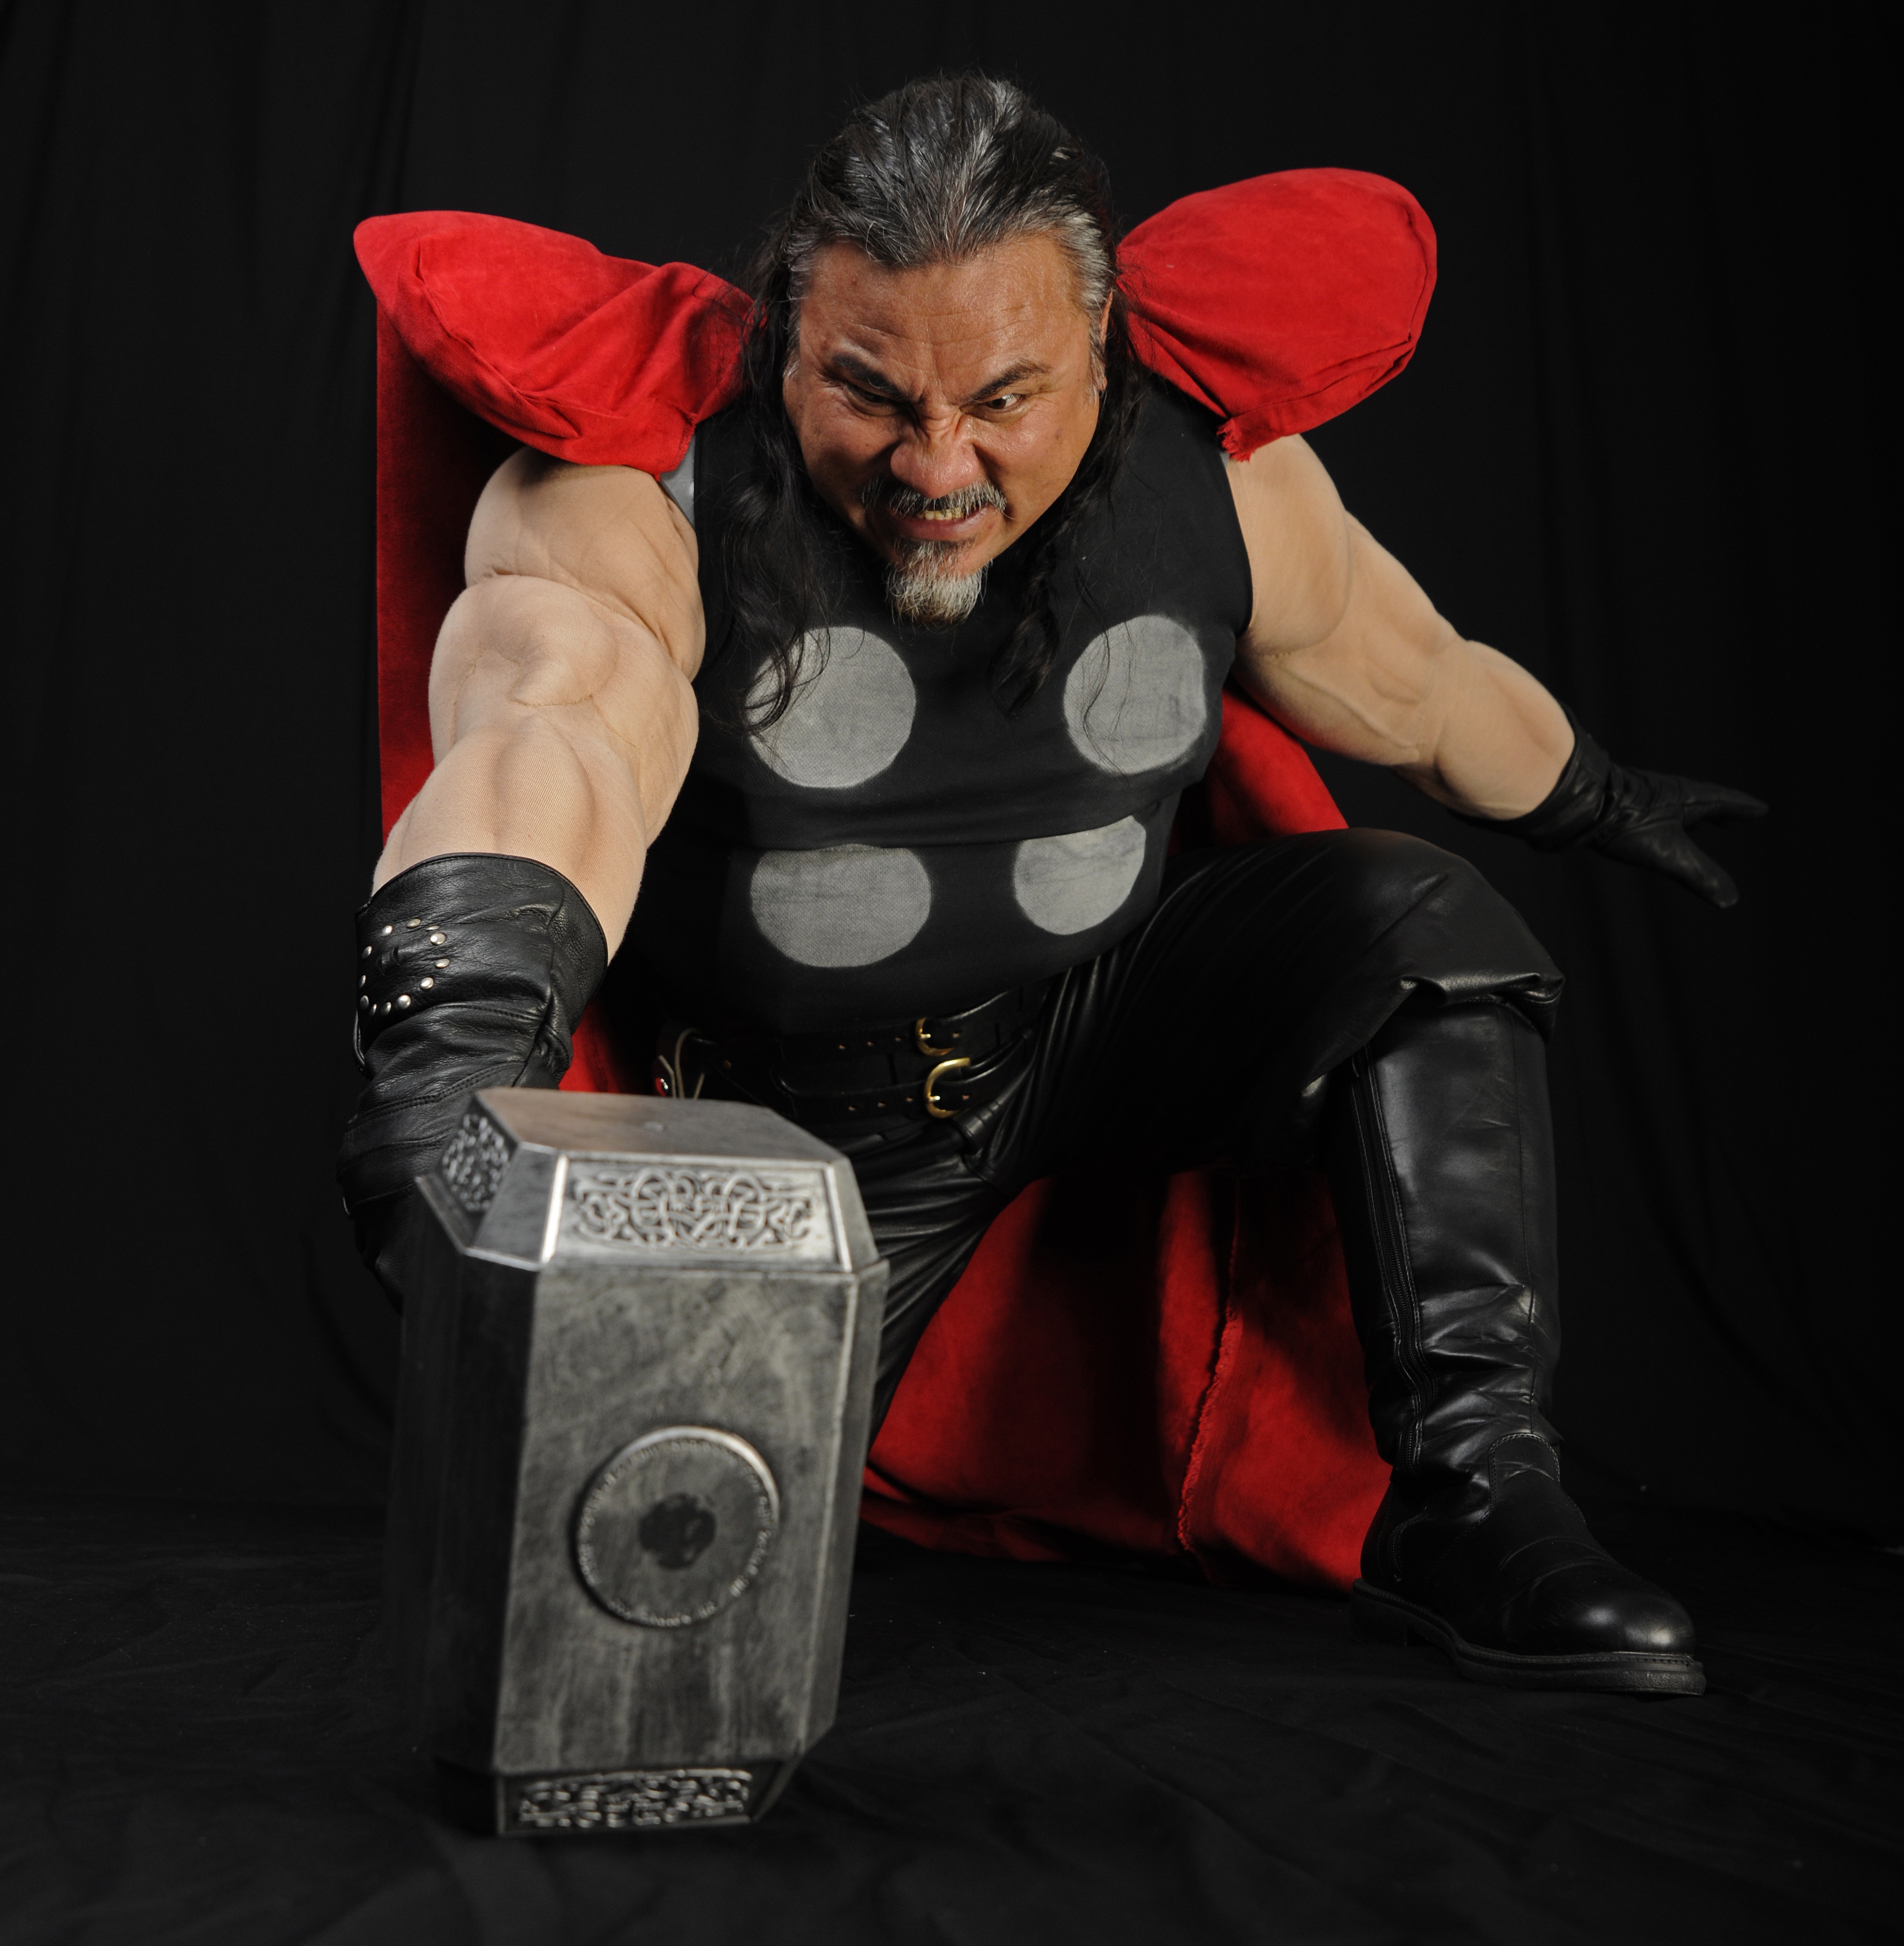
male, clothing, muscle, fun, sports, performance, funny, character, costume, entertainment, thor, wrestler